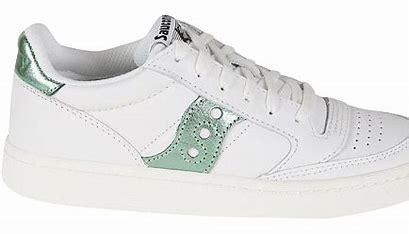
Brand: Saucony
Model: Jazz Court